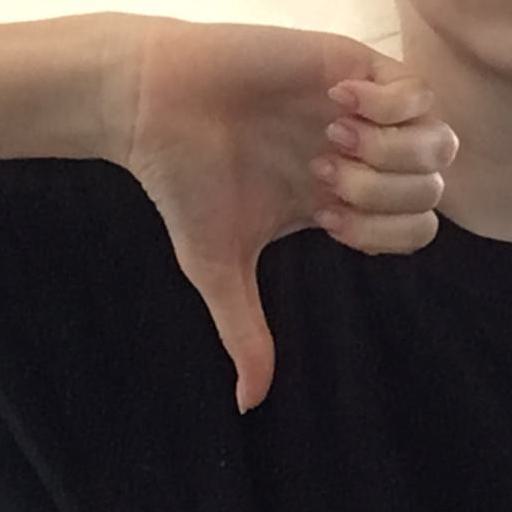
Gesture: dislike